Konrad Lorenz

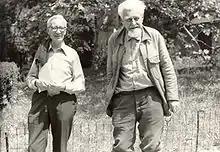
With Nikolaas Tinbergen (left), 1978

Lorenz has been called 'The father of ethology', by Niko Tinbergen. Perhaps Lorenz's most important contribution to ethology was his idea that behavior patterns can be studied as anatomical organs. This concept forms the foundation of ethological research. However, Richard Dawkins called Lorenz a "'good of the species' man", stating that the idea of group selection was "so deeply ingrained" in Lorenz's thinking that he "evidently did not realize that his statements contravened orthodox Darwinian theory."